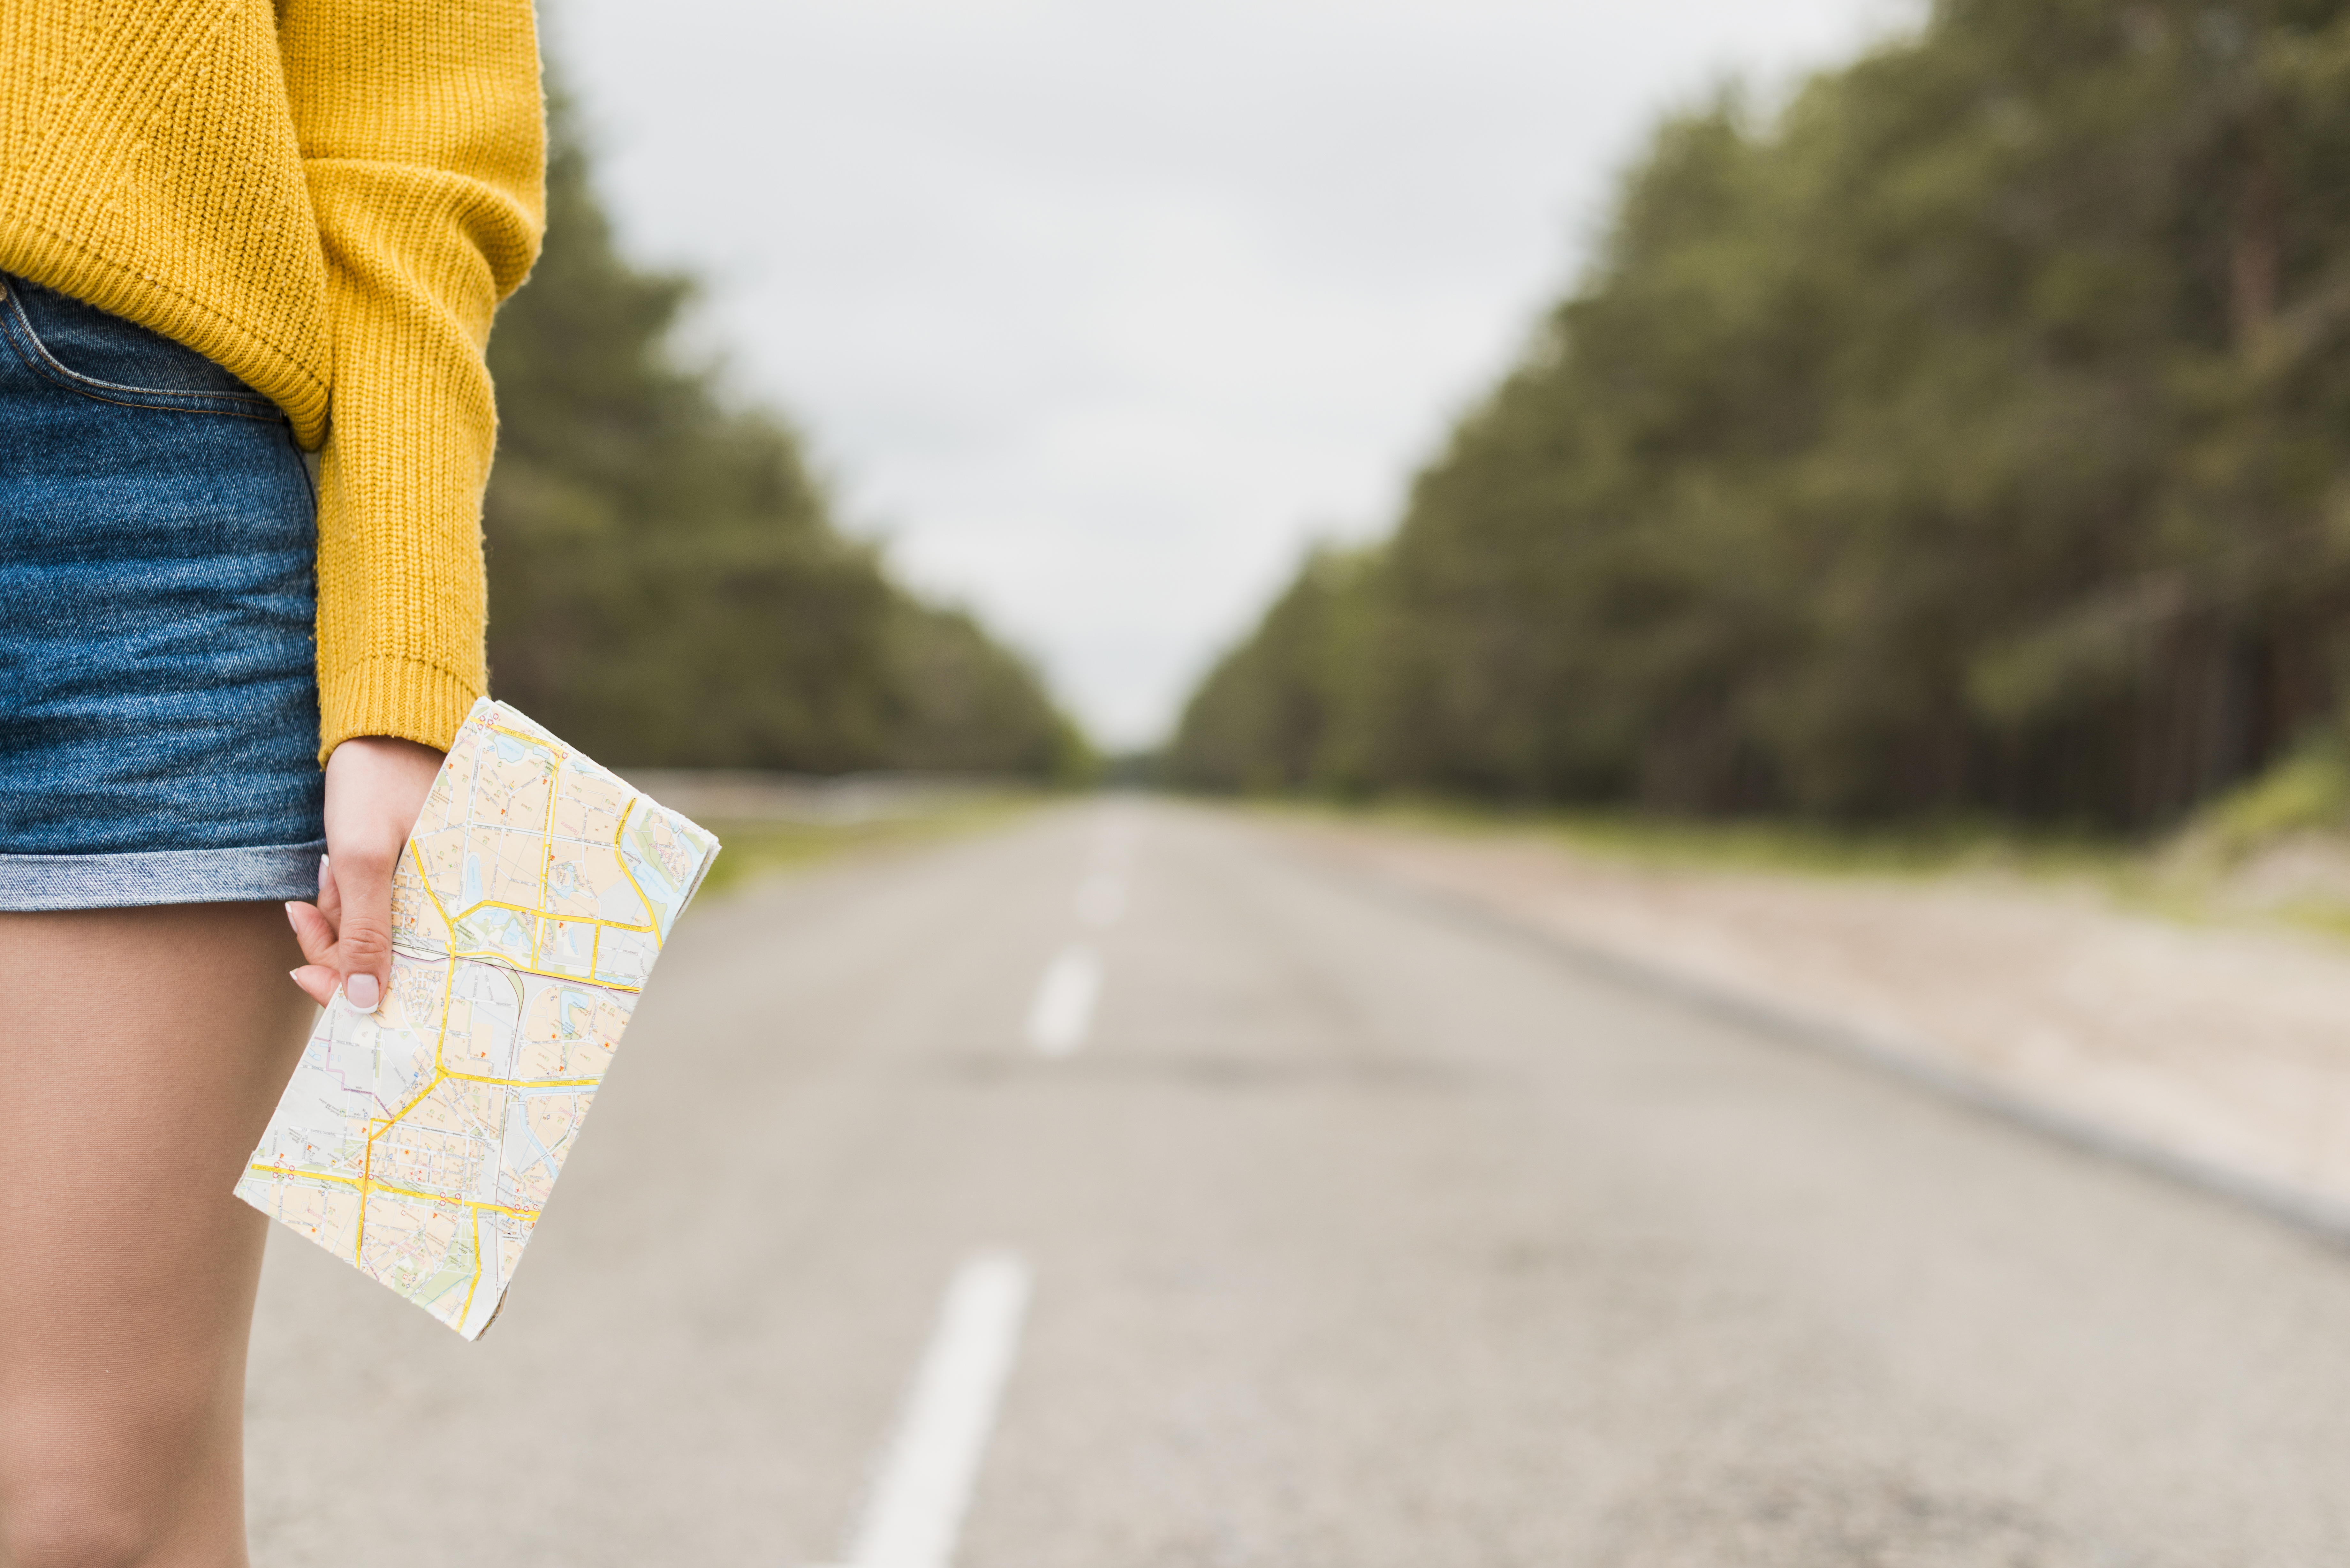
women, model, people, girl, photography, yellow, street fashion, road, human leg, hand, travel, fashion accessory, shorts, asphalt, walking, vacation